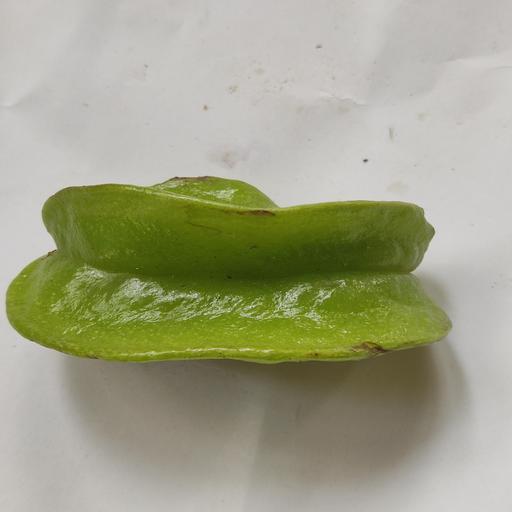
Crop type: Carambola